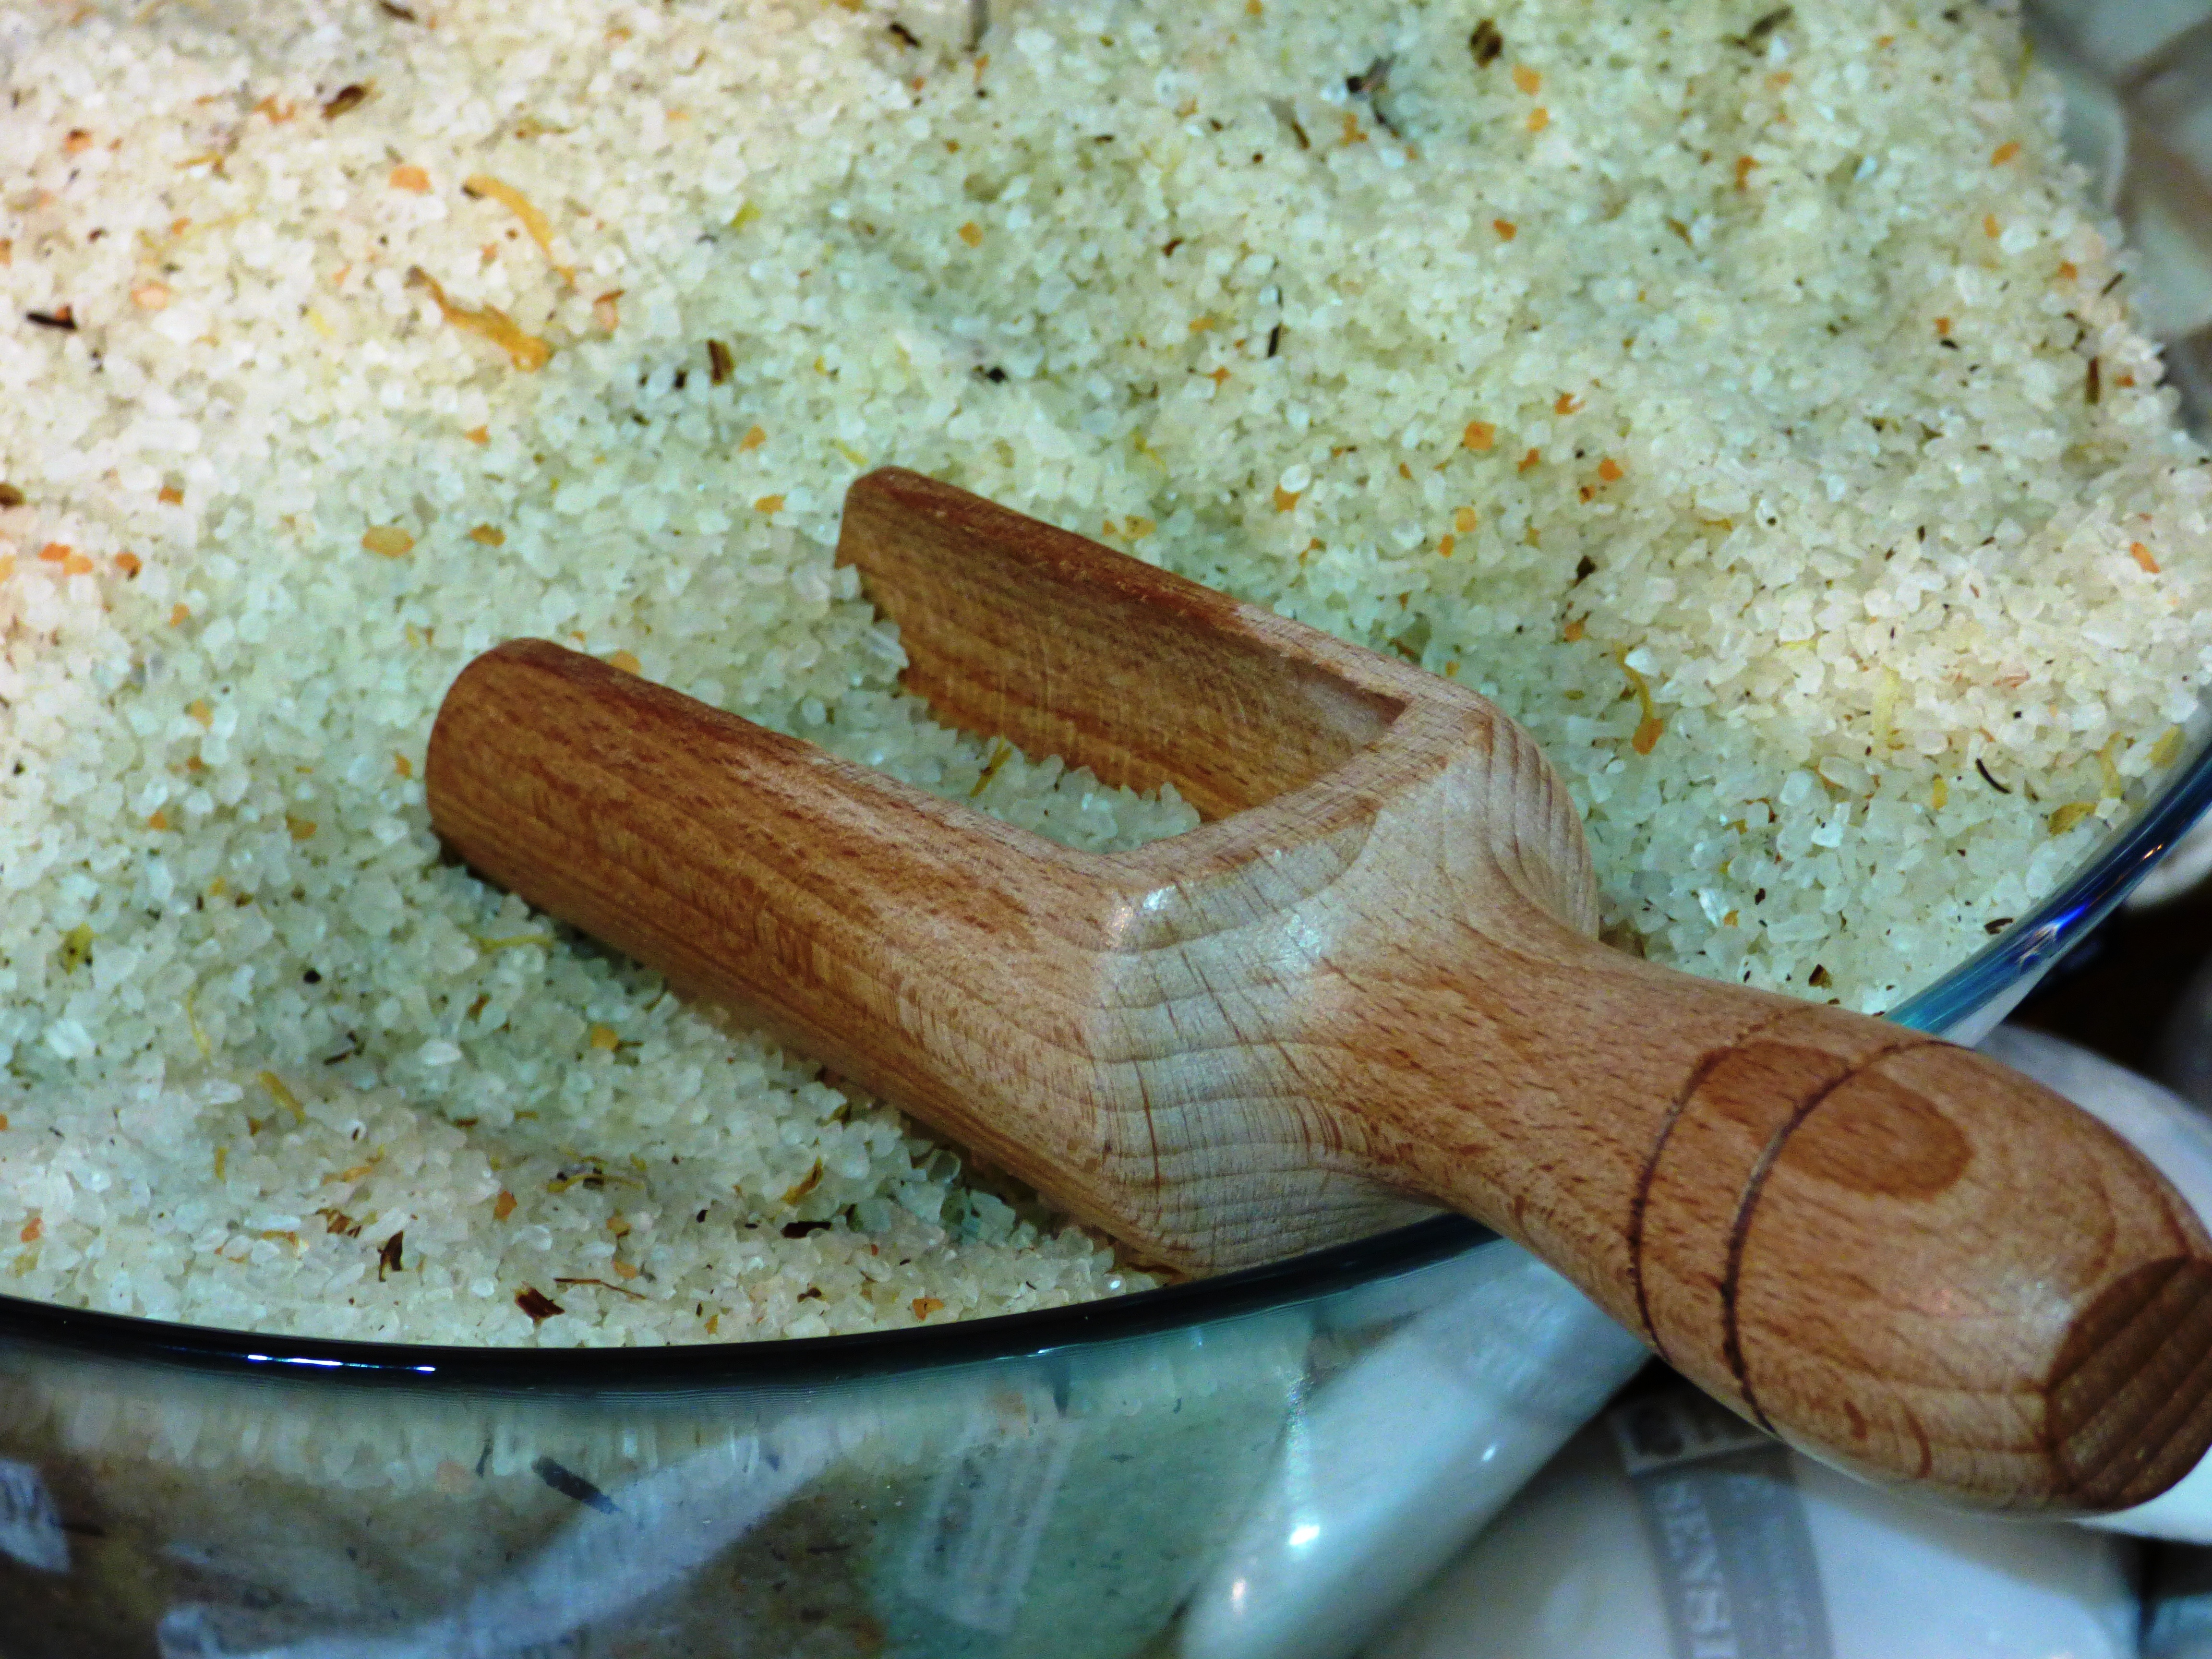
dish, food, relax, produce, natural, salt, baking, dessert, coconut, relaxation, bath, beautician, cosmetics, aromatherapy, baked goods, flavor, crystals, snack food, bath salt, beauty product